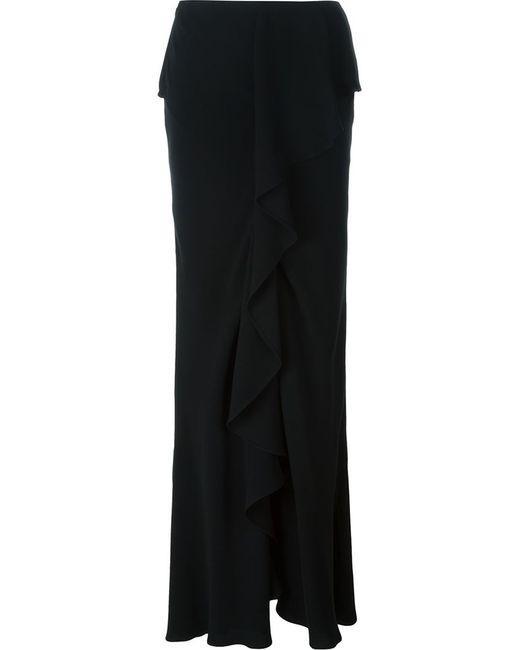
schwarzer langer formeller Rock mit ausgestellten Details